Charlie Adler

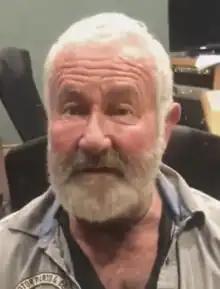
Adler in 2020

Charles Michael Adler (born October 2, 1956) is an American voice actor and voice director. He is known for his roles as Buster Bunny on "Tiny Toon Adventures", the Bigheads on "Rocko's Modern Life", Ickis on "Aaahh!!! Real Monsters", Doctor Doom, Wrecker, Sabertooth and others in "The Super Hero Squad Show", MODOK in various Marvel media, Cobra Commander in "" and "", Starscream in the "Transformers" film series, Mr. Whiskers of Disney's "Brandy & Mr. Whiskers", the titular characters of Cartoon Network's "Cow and Chicken" along with its main antagonist, The Red Guy, Professor Monkey-for-a-Head in "Earthworm Jim", I.R. Baboon in "I Am Weasel", T-Bone in "" and Tex Hex in "Bravestarr".